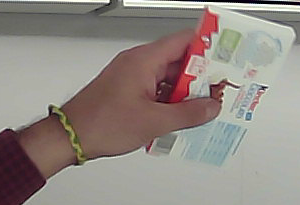
Product: kinder_chocolate